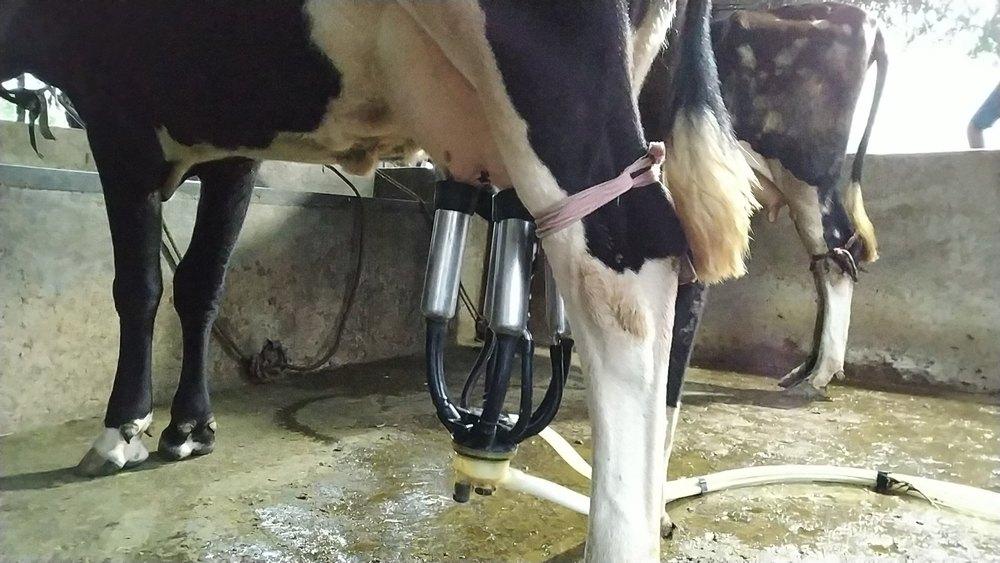
Kwenye picha kuna ngombe wawili,ambapo wote wamefungwa miguu ya nyuma,ni dhahiri kwamba ngombe hawa wanakamuliwa na  wanatumia mashine ya kukamua maziwa katika kukamua ngombe hawa.